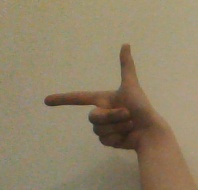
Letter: yaa